The Cask of Amontillado

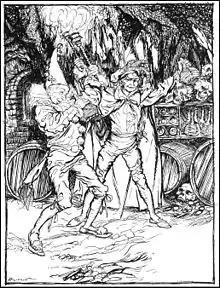
Fortunato and Montresor drink in the catacombs. 1935 Illustration by Arthur Rackham

Poe wrote his tale, however, as a response to his personal rival Thomas Dunn English. Poe and English had several confrontations, usually revolving around literary caricatures of one another. Poe thought that one of English's writings went a bit too far, and successfully sued the other man's editors at the "New York Mirror" for libel in 1846. That year, English published a revenge-based novel called "1844, or, The Power of the S.F." Its plot was convoluted and difficult to follow, but made references to secret societies and ultimately had a main theme of revenge. It included a character named Marmaduke Hammerhead, the famous author of "The Black Crow", who uses phrases like "Nevermore" and "lost Lenore", referring to Poe's poem "The Raven". This parody of Poe was depicted as a drunkard, liar, and an abusive lover.